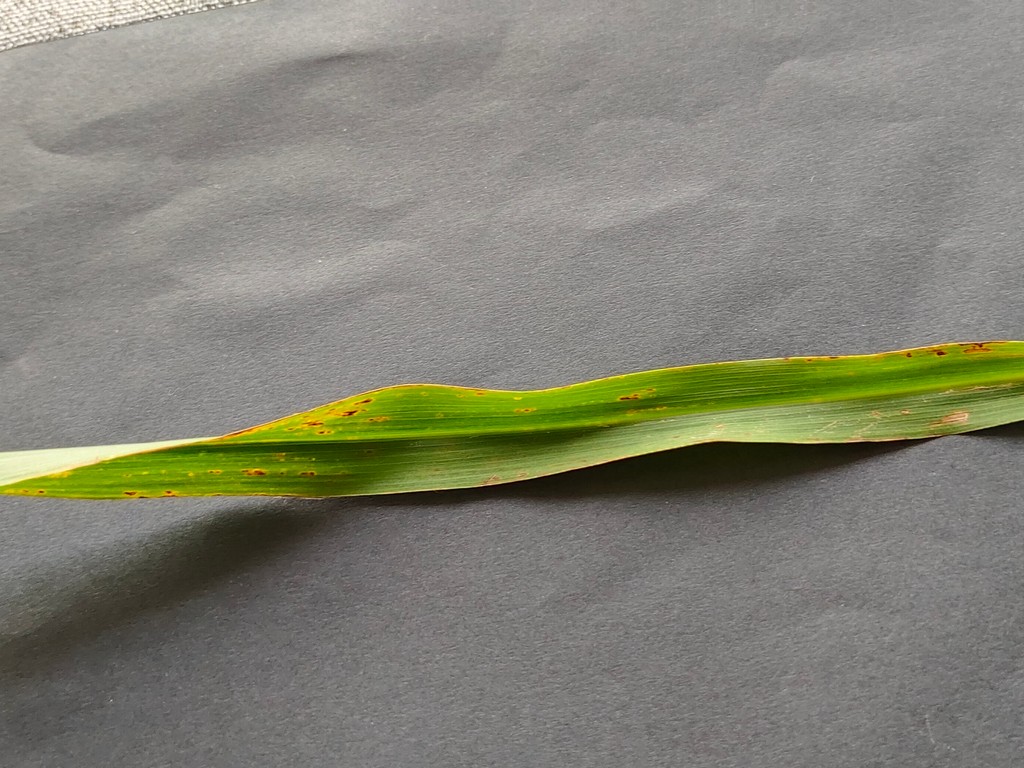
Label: Unhealthy